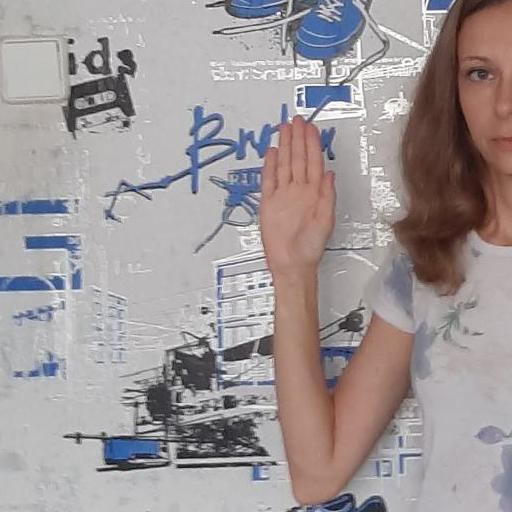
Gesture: stop